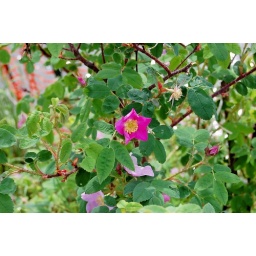
flower by susitna river